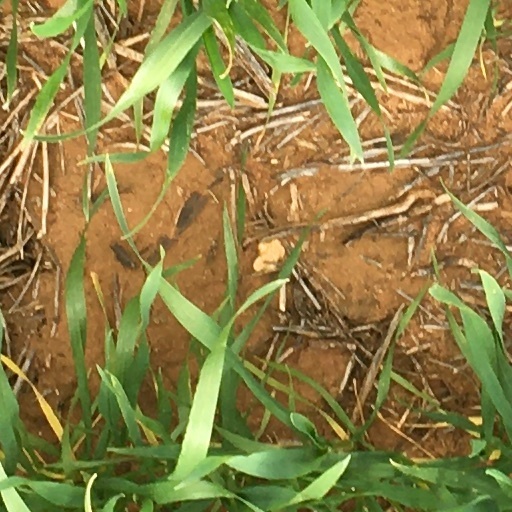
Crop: wheat